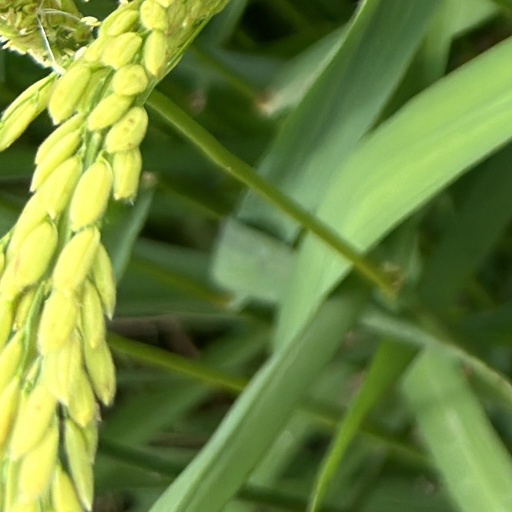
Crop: rice